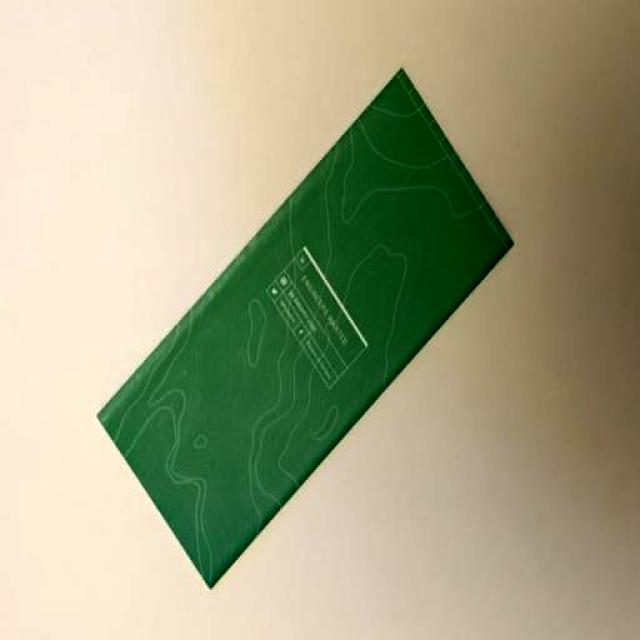
Label: Paper